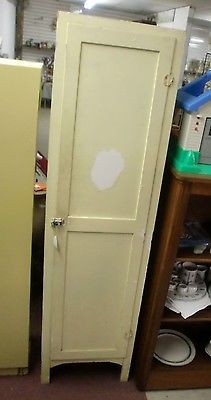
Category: cabinet